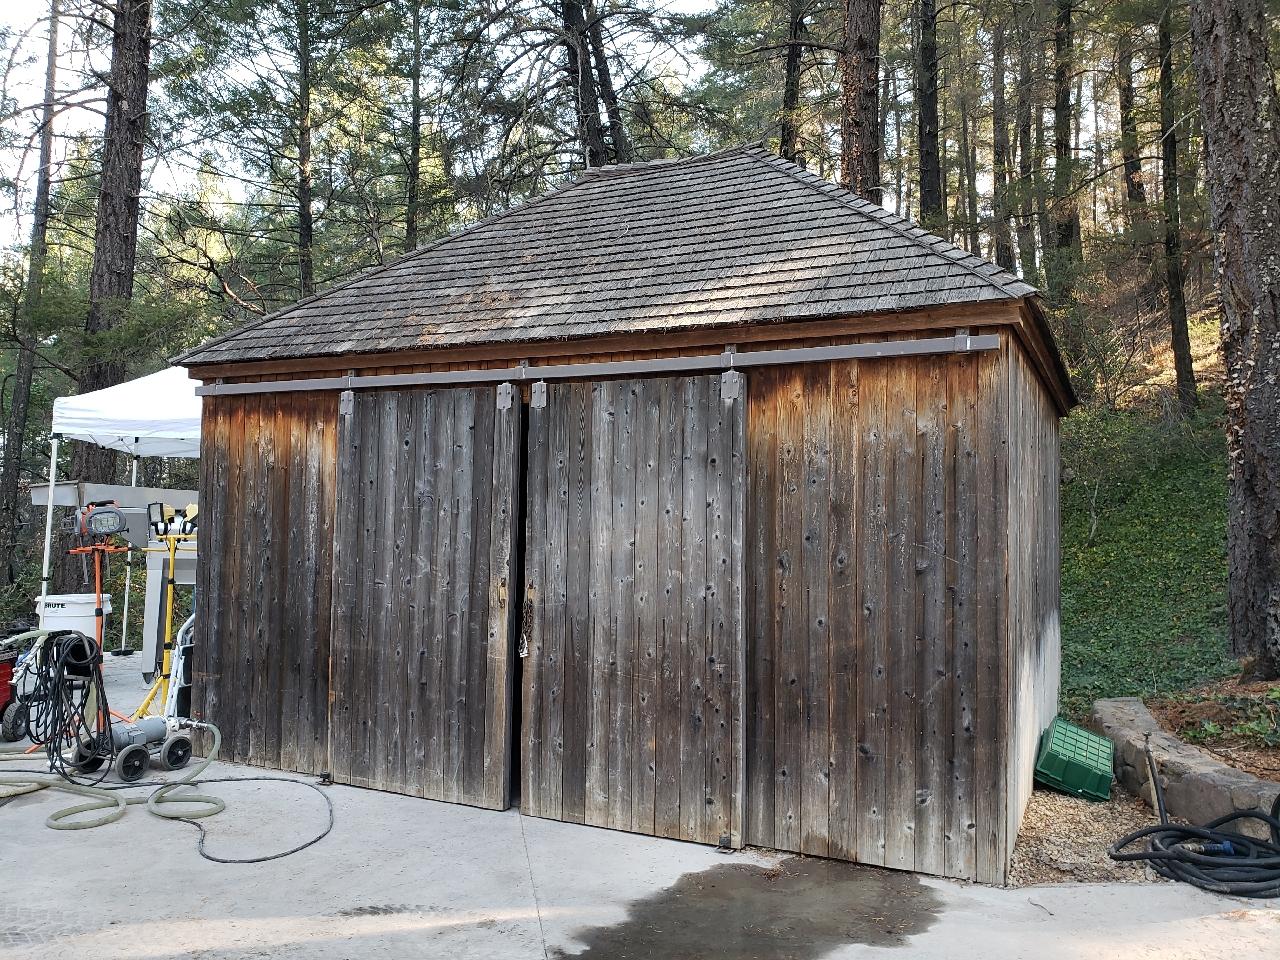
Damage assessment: no_damage